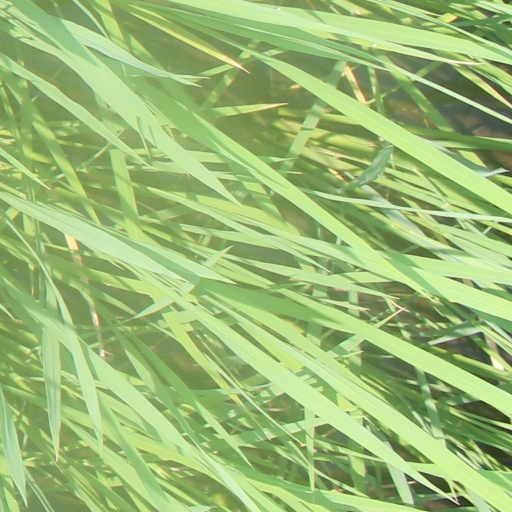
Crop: rice